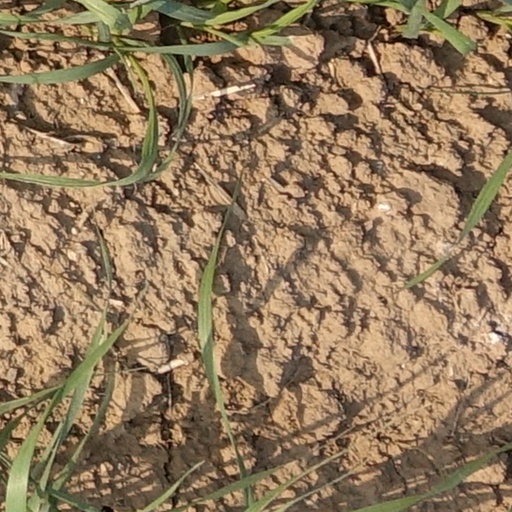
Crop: wheat